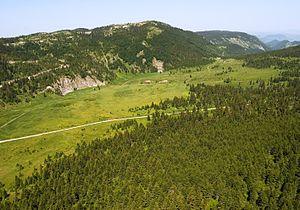
La Mokra Gora est une montagne située dans l'Ouest du Kosovo, l'Est du Monténégro, et le Sud-Ouest de la Serbie. Elle fait partie du massif montagneux de Prokletije. Elle comporte deux sommets de plus de 2 000 mètres d'altitude.